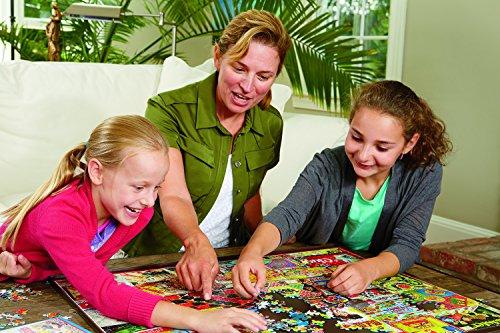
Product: White Mountain Puzzles General Store - 1000 Piece Jigsaw Puzzle
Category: Toys & Games | Puzzles | Jigsaw Puzzles
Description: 1000-Piece puzzle: thrill and challenge your family and friends piecing together this incredible 1000-Piece jigsaw puzzle.
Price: $24.00
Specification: ProductDimensions:12x2x10inches|ItemWeight:1.6pounds|ShippingWeight:1.6pounds(Viewshippingratesandpolicies)|DomesticShipping:ItemcanbeshippedwithinU.S.|InternationalShipping:ThisitemcanbeshippedtoselectcountriesoutsideoftheU.S.LearnMore|ASIN:B01F6W85AS|Itemmodelnumber:1217|Manufacturerrecommendedage:12yearsandup